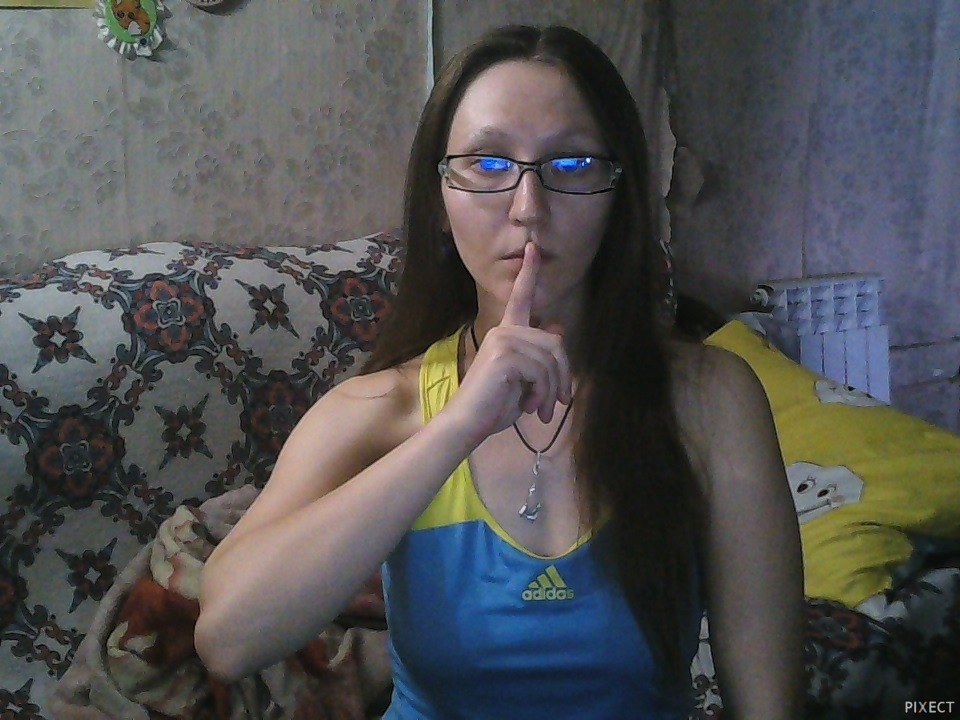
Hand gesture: mute